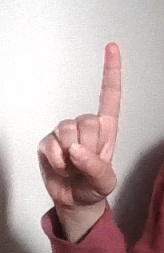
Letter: bb